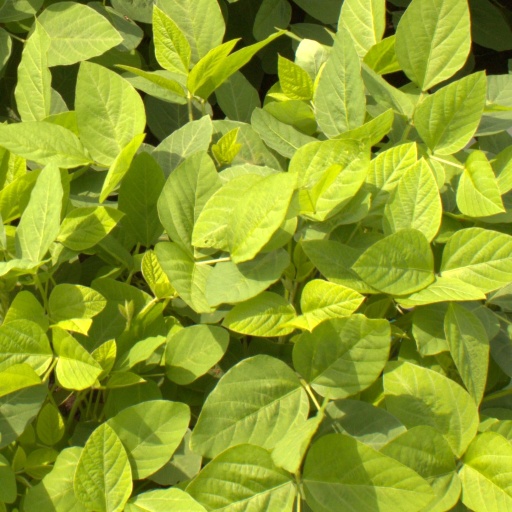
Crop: soybean